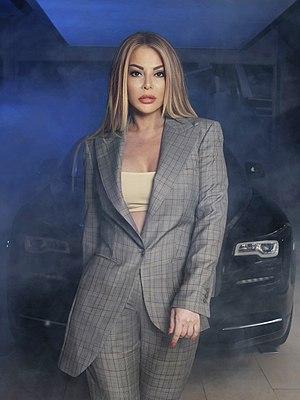
Aygün Ələsgər qızı Kazımova est chanteuse, actrice, compositrice et musicienne populaire azérie. Elle est artiste émérite de l'Azerbaïdjan.